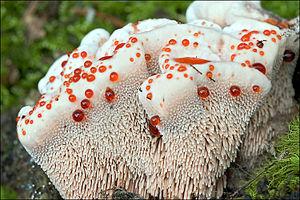
En mycologie, la cuticule est la mince peau recouvrant le chapeau du sporophore, ou plus précisément l'hyménophore. La cuticule protège la chair du chapeau sur la face opposée à l'hyménium. On trouve donc la cuticule sur le dessus du chapeau mais elle peut aussi se retrouver en dessous pour les champignons cupuliformes comme les pézizes.
Les Bankeraceae sont des champignons de l'ordre des Thelephorales, caractérisés par l'aspect hydné.
Les Thelephorales sont un ordre de champignons basidiomycètes dans la classe des agaricomycètes. C'est dans cet ordre que l'on rencontre en Europe les Sarcodons.